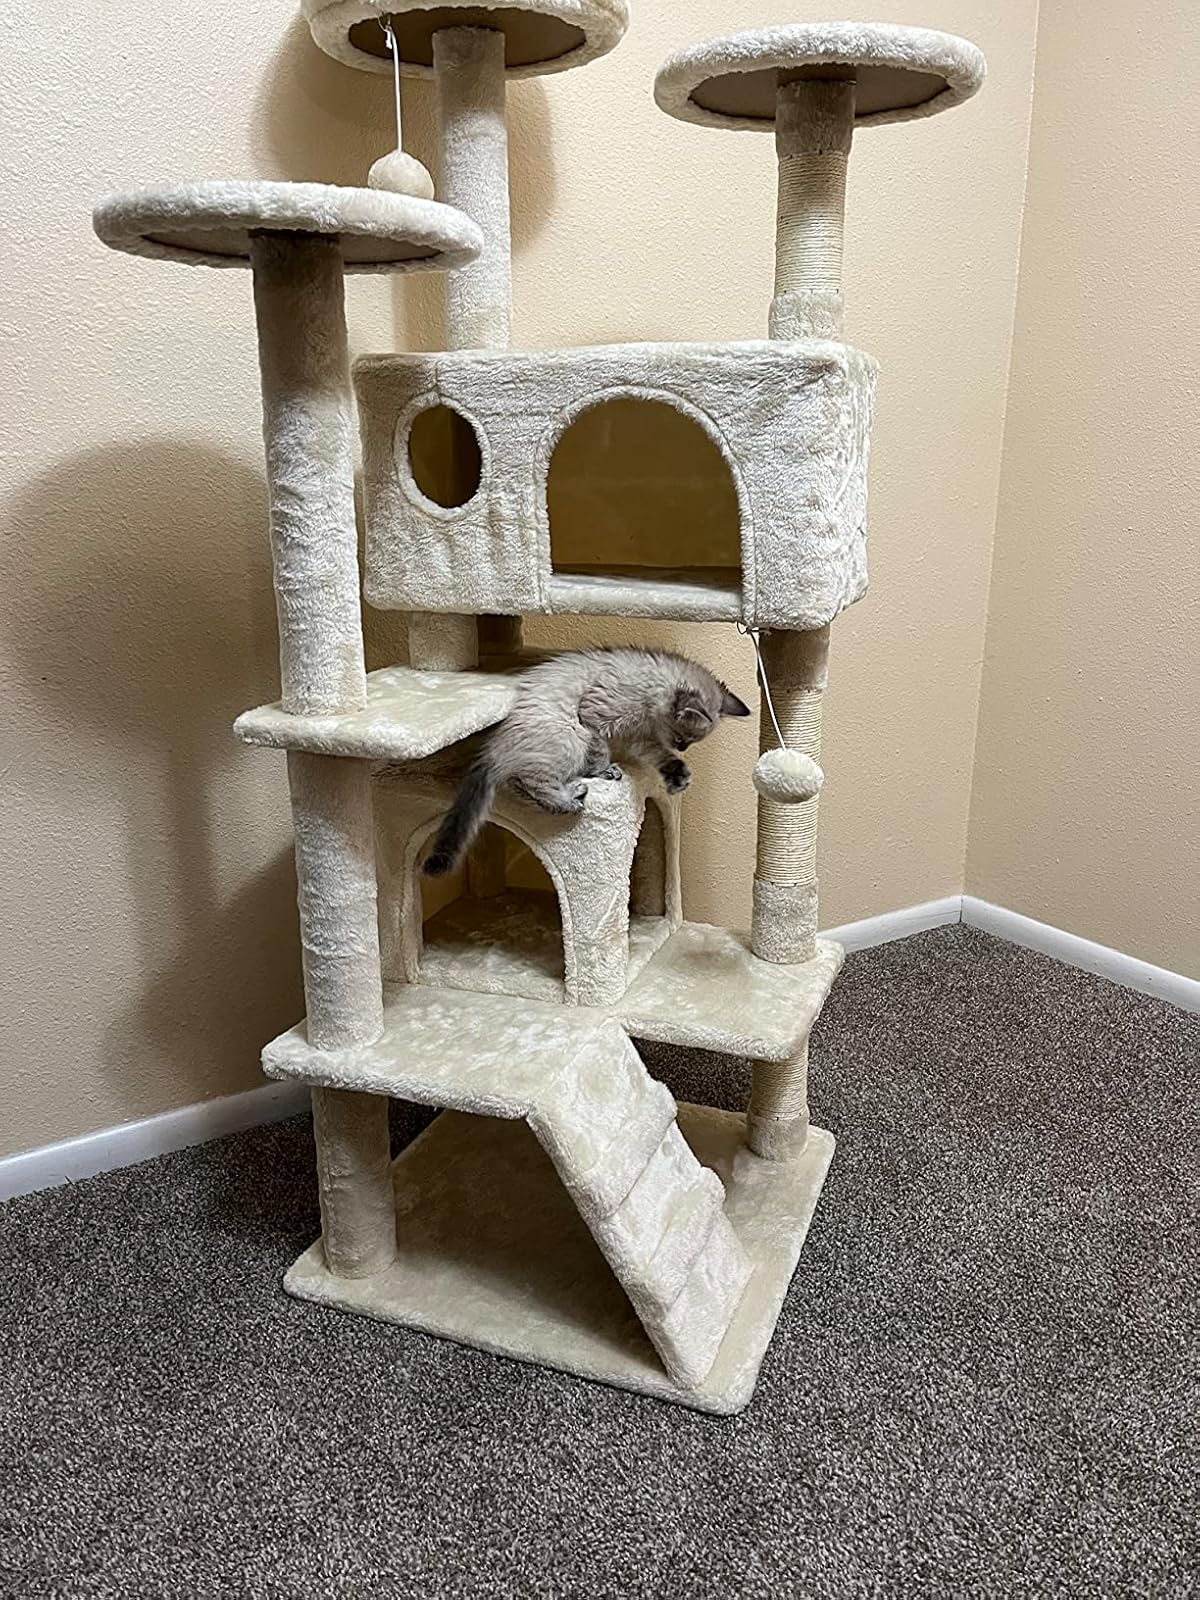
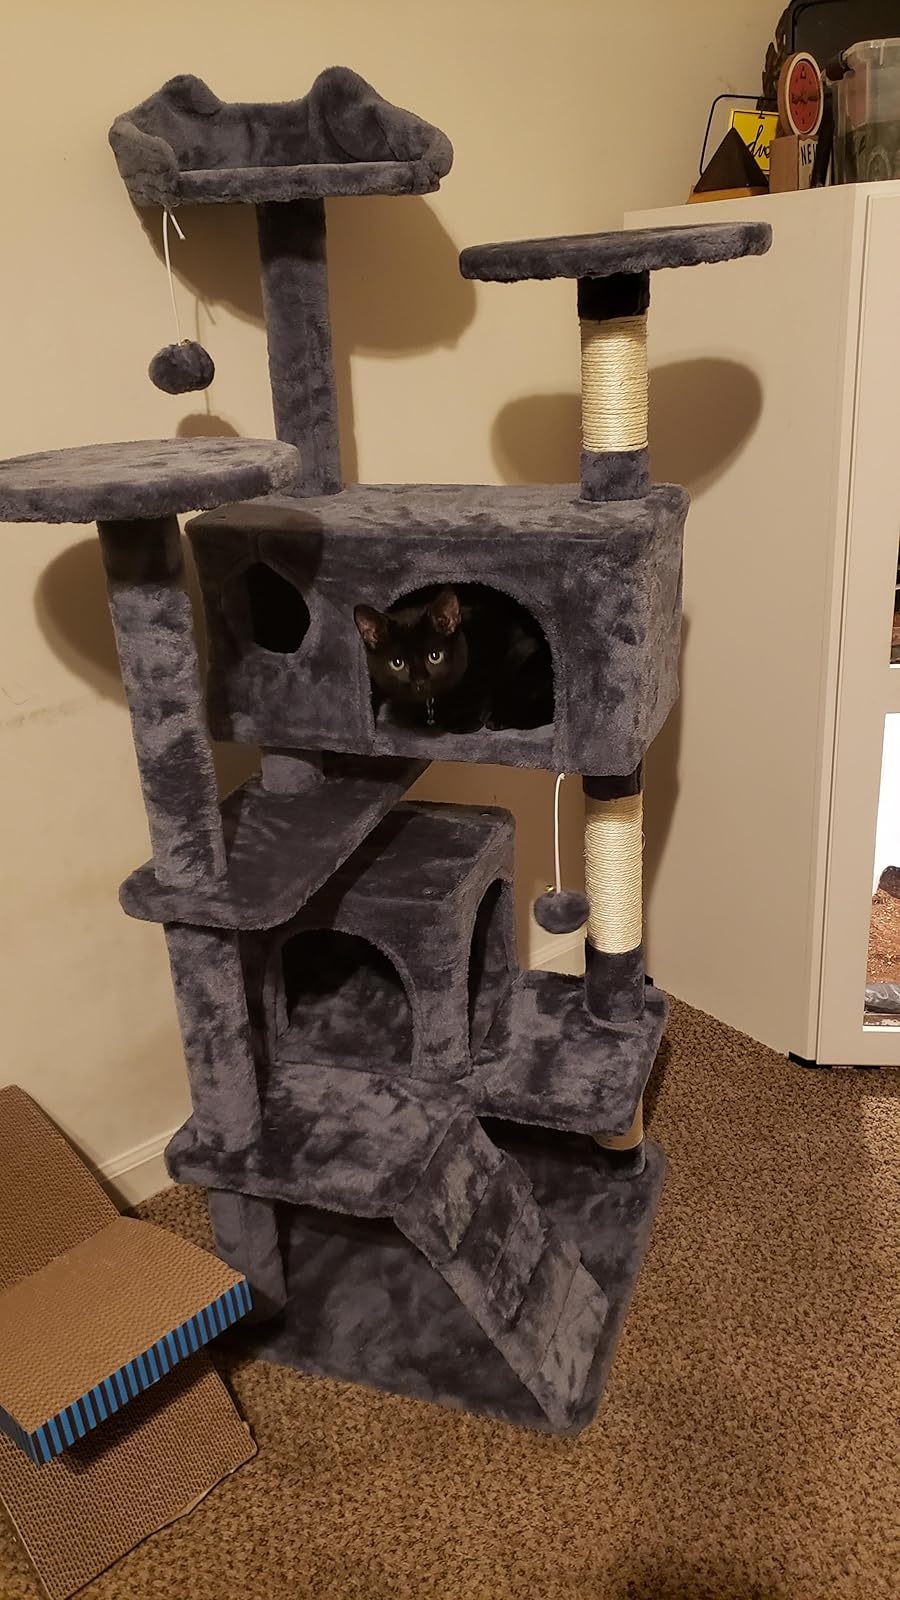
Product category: items_cat tree
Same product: no